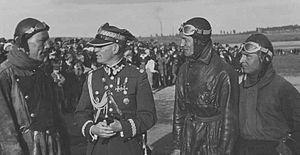
Karol Pniak est un pilote de chasse polonais, as des forces armées polonaises de la Seconde Guerre mondiale, titulaire de 6 victoires confirmées.